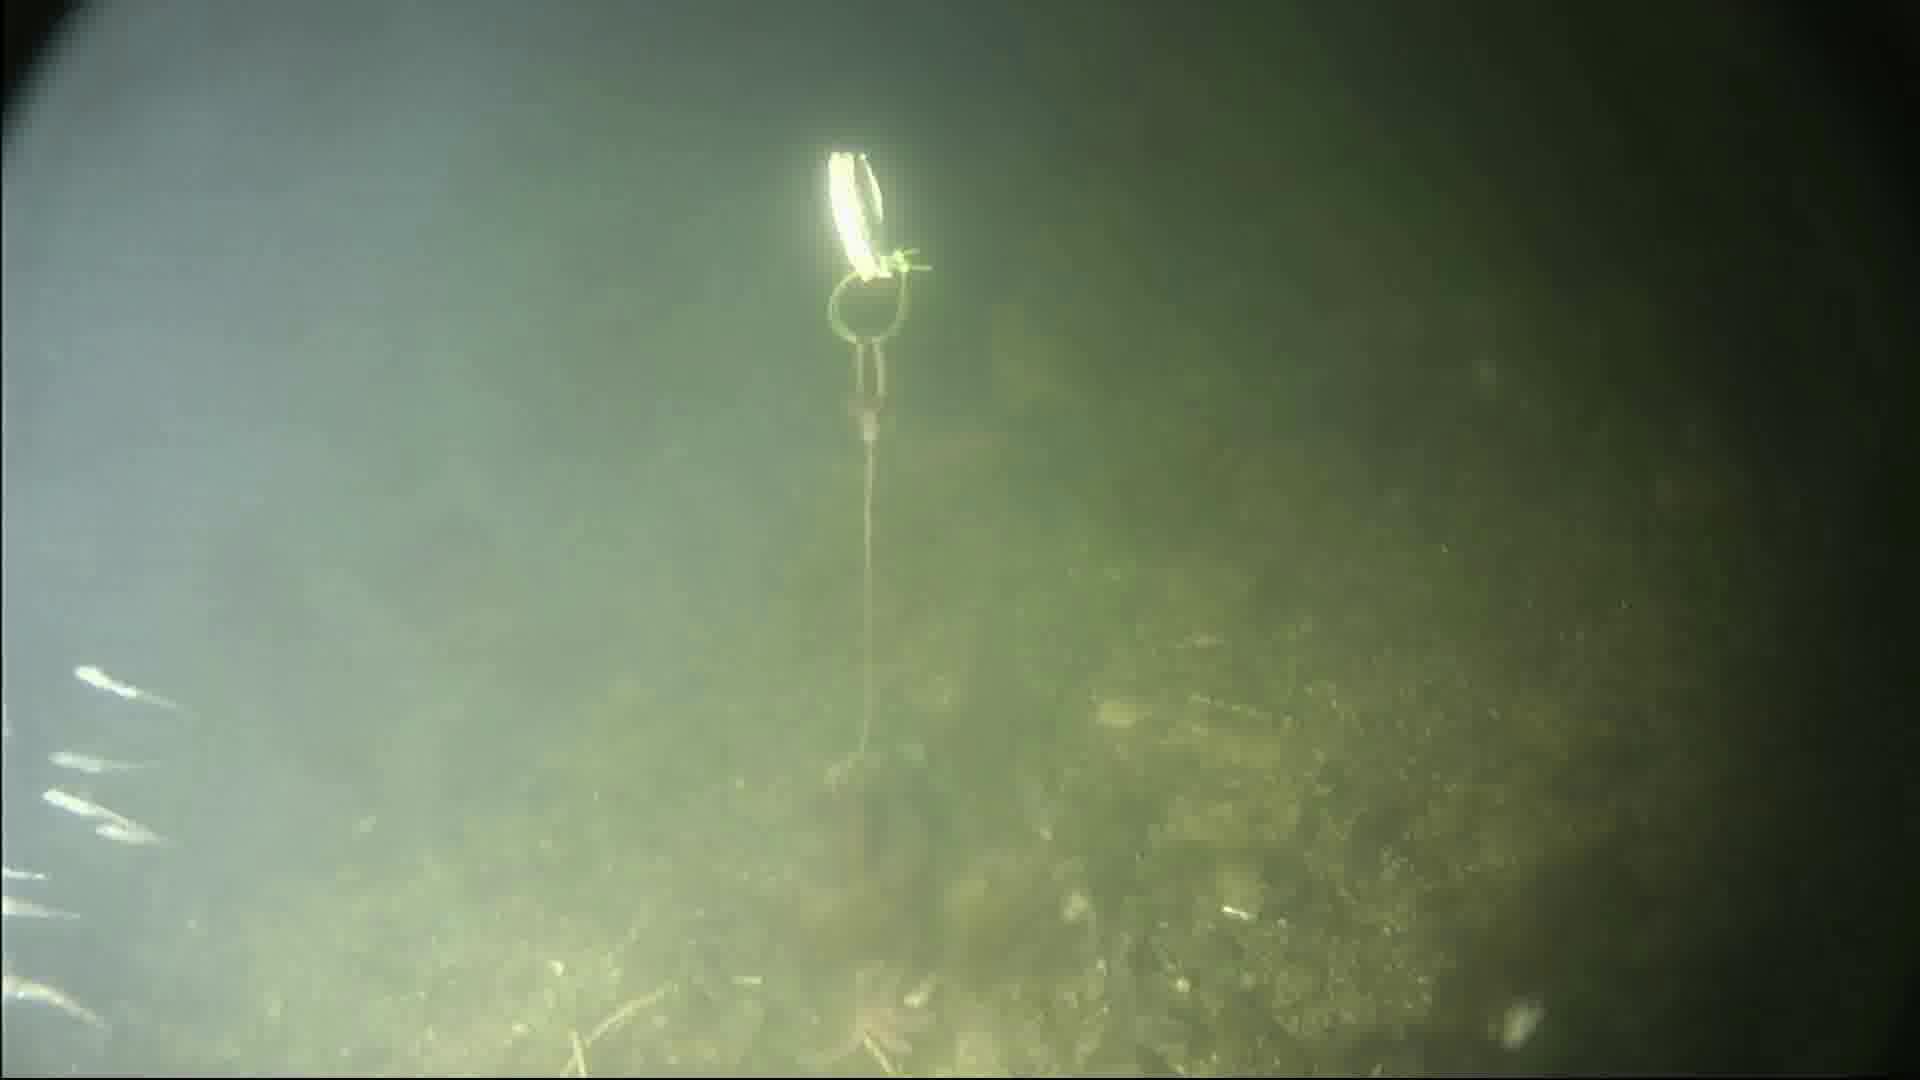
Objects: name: starfish
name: crab
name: small_fish